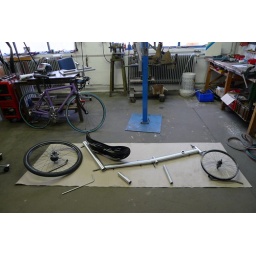
Another shot of the mock- up. Note the beautiful road bike in the background. That is what Stefano is producing professionally.